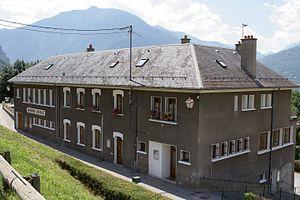
Saint-Martin-sur-la-Chambre est une commune française située dans le département de la Savoie, en région Auvergne-Rhône-Alpes.